William R. Brody

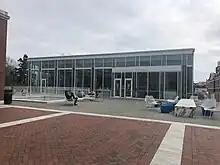
This is the outside of the Brody Learning Commons at the Homewood Campus of The Johns Hopkins University.

The building has several features: floor to ceiling glass walls, an architectural design desired by surveyed students and faculty. The building contains several collaborative study rooms that can be reserved by groups of students. These rooms contain projectors and white-board walls and are located within the multiple levels of the library, levels A, B, C, and D, with the main atrium in between. The building is also equipped with a reading room, sitting 100 students, six seminar rooms, and a café, as well as the Milton S. Eisenhower's special collections department. This department provides students and faculty direct interaction with preserved sources and artifacts to use for research or personal observation.